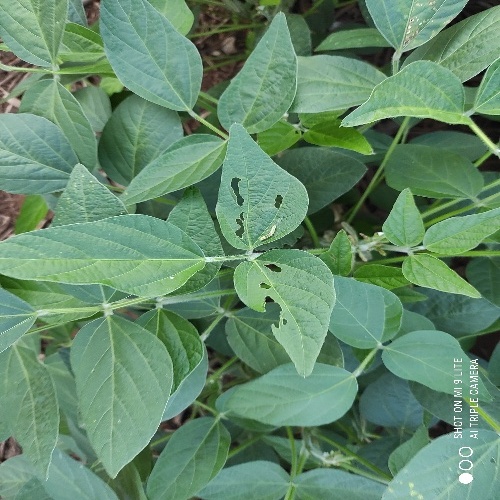
Label: Caterpillar